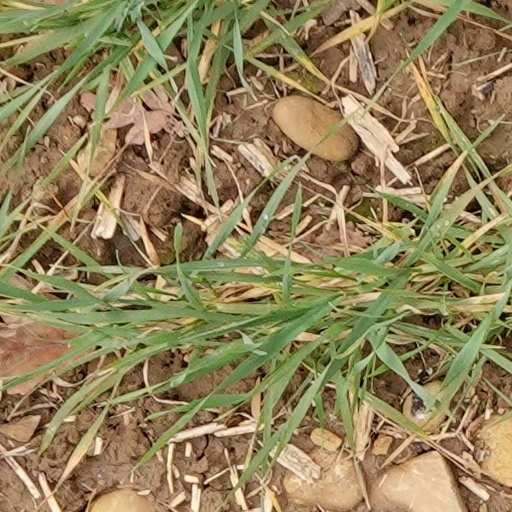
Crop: wheat